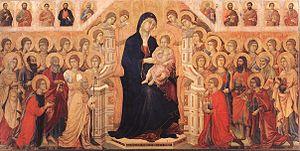
Le Museo dell'Opera Metropolitana del Duomo est un musée qui conserve les œuvres des artistes qui travaillèrent au cours des siècles à l'intérieur du dôme, du baptistère et de l'oratoire de San Bernardino de la ville de Sienne.
Duccio di Buoninsegna fut en son temps le plus grand peintre siennois ; son importance se mesure même à l'échelle européenne. On considère généralement que son influence fut déterminante dans l'évolution du style gothique international ; elle s'exerça en particulier sur Simone Martini et les deux frères Ambrogio et Pietro Lorenzetti.